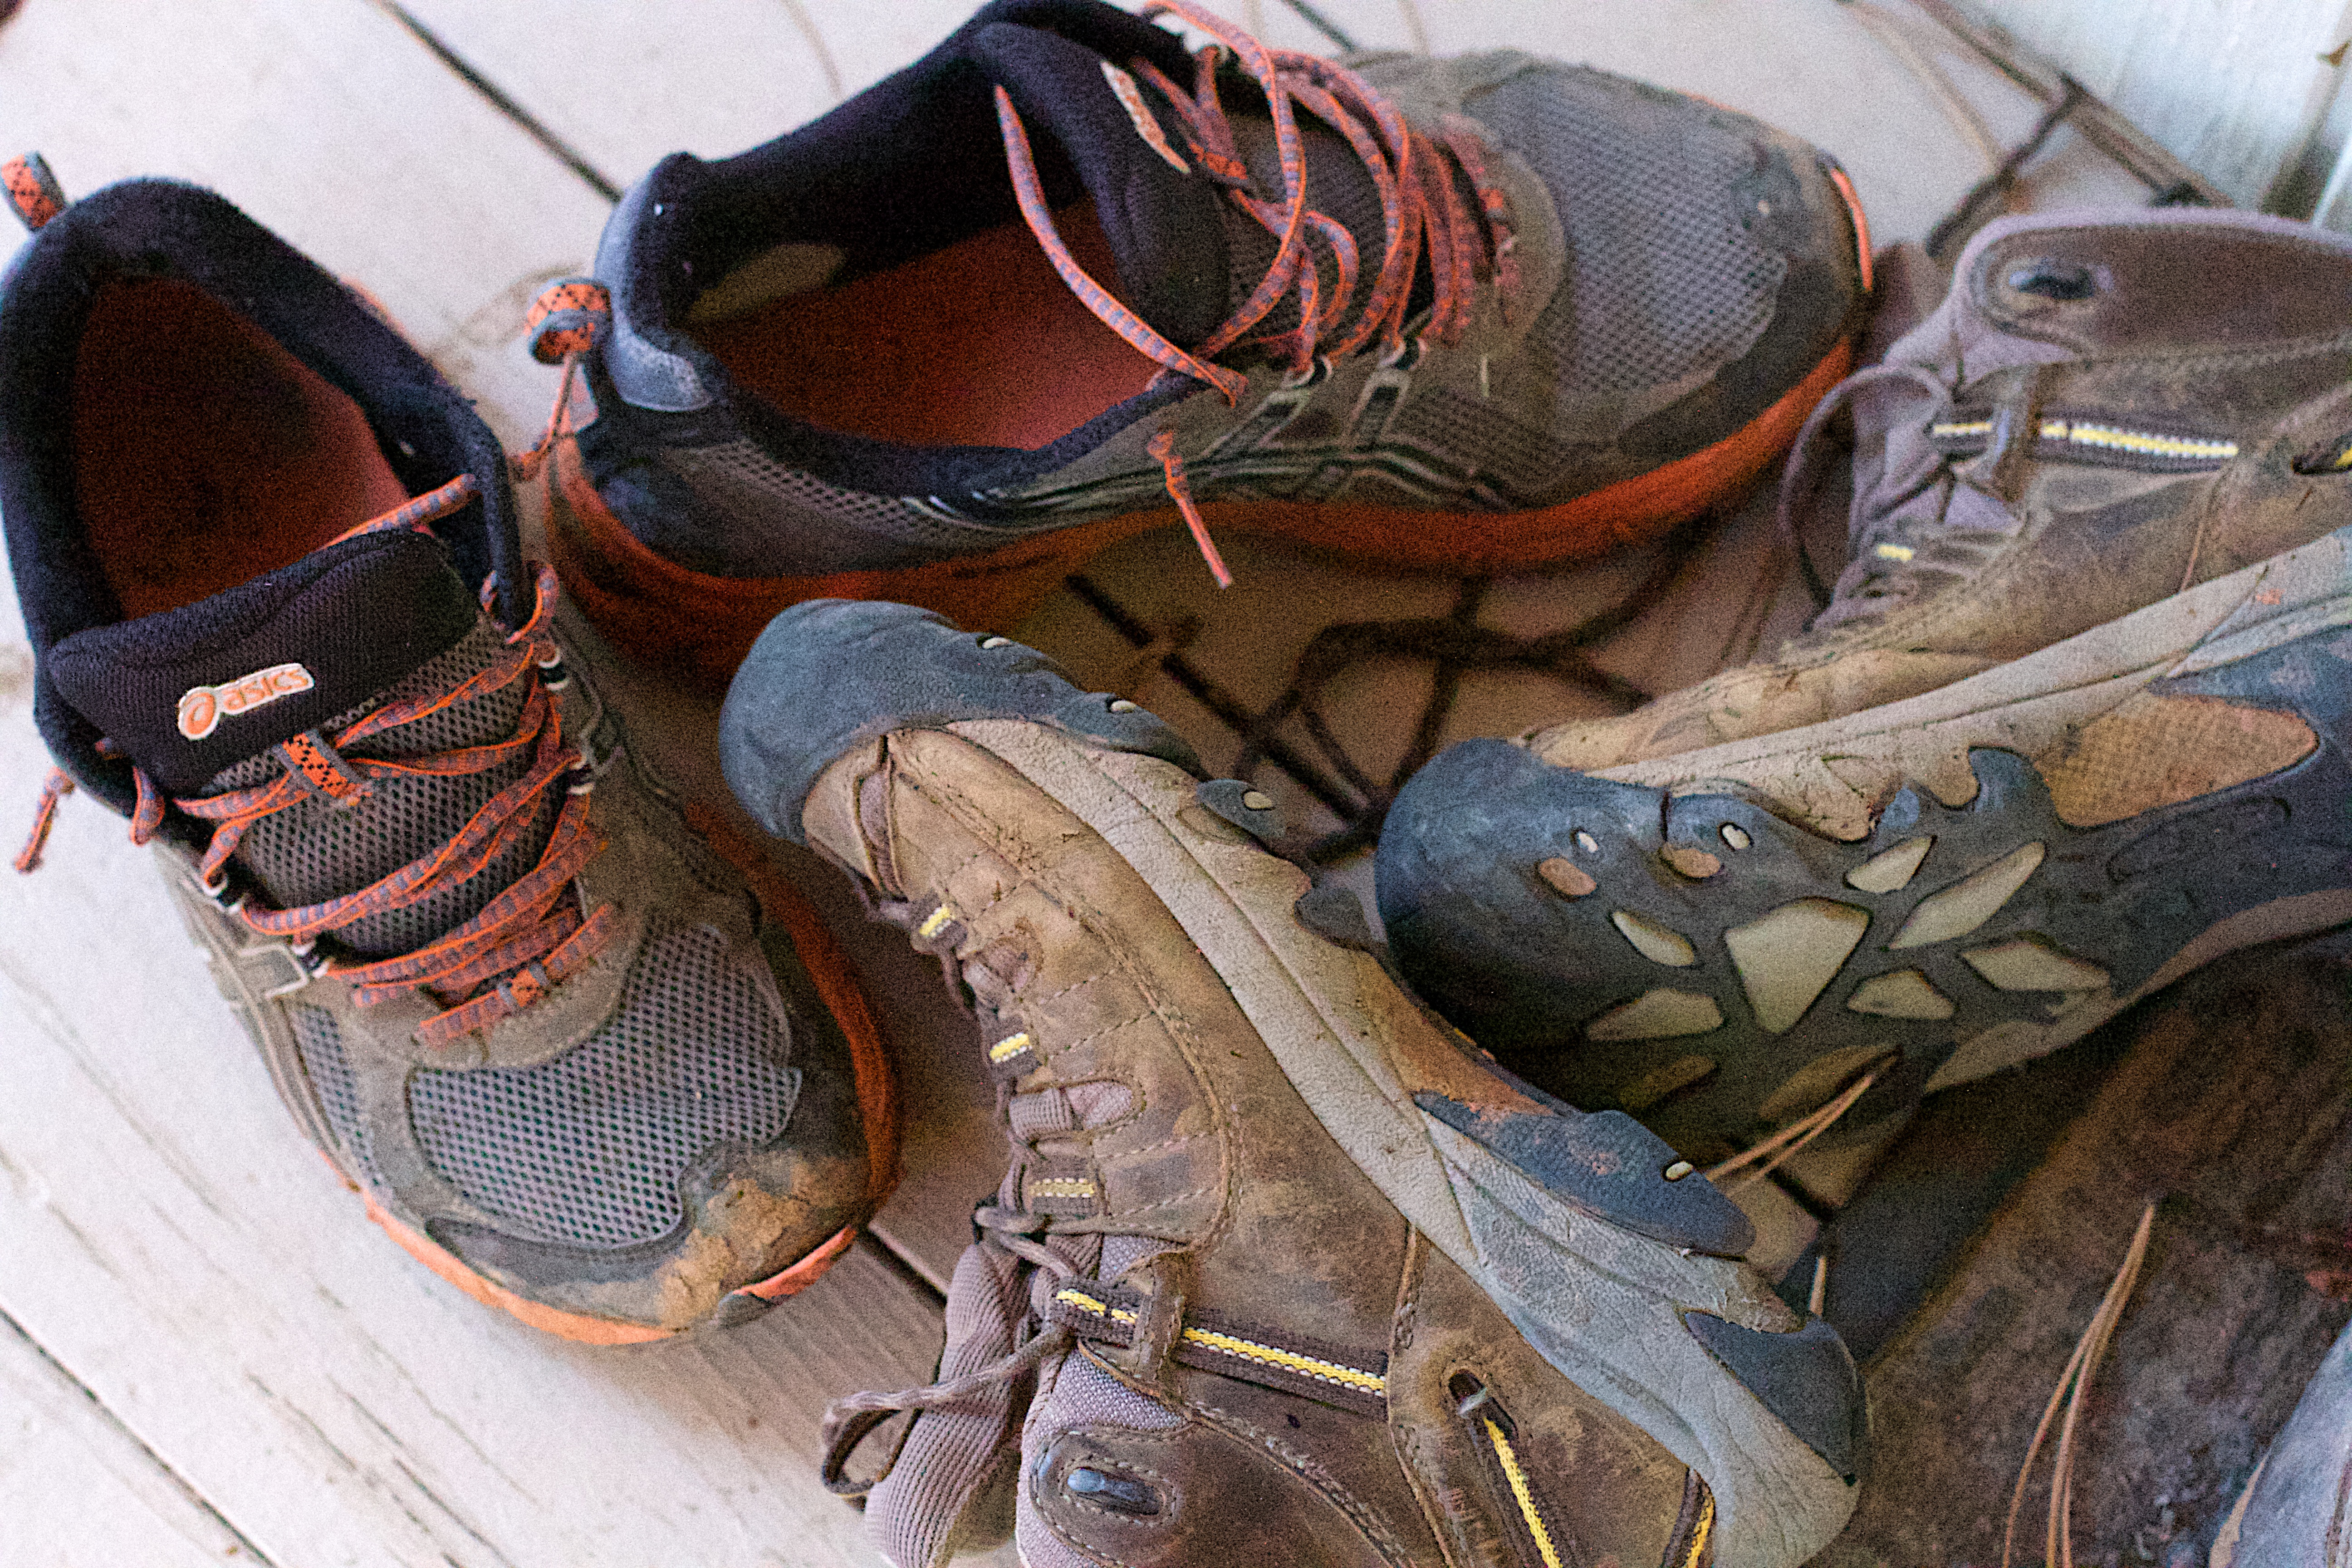
shoe, boot, footwear, 2015365, outdoor shoe